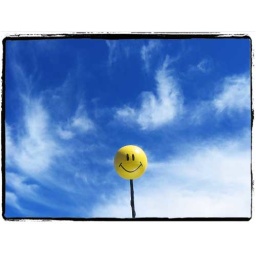
Smiley face antenna ball against an interesting sky.